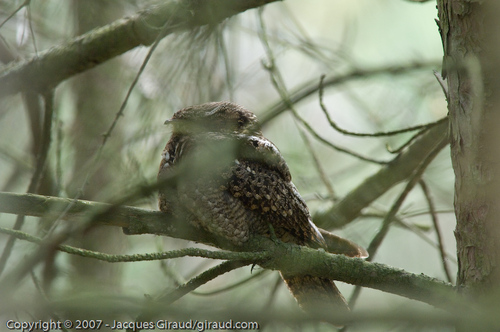
this is a large brown bird with white spots and a small beak.
this is a brown bird with a white throat and a brown crown
this is a large brown spotted bird with a small beak.
this bird has no distinctive features it looks like a lump on the branch and is very camouflaged.
a small bird with dark brown and black wings, white eyebrows and a short bill.
this bird has wings that are brown and has a thick body
this brown patterned bird has a small, flat head and a very small beak.
this plump little bird has a very small beak, and long tail feathers.
this bird has a brown crown, brown primaries, and a brown belly.
a small brown bird, with a long tail, and a short curved bill.
Species: Chuck Will Widow